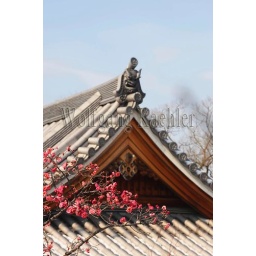
Japan, kyoto, chishakuin temple, plum tree with flowers in foreground